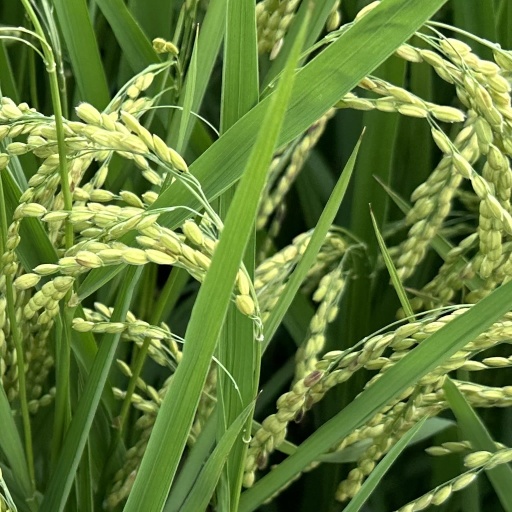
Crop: rice